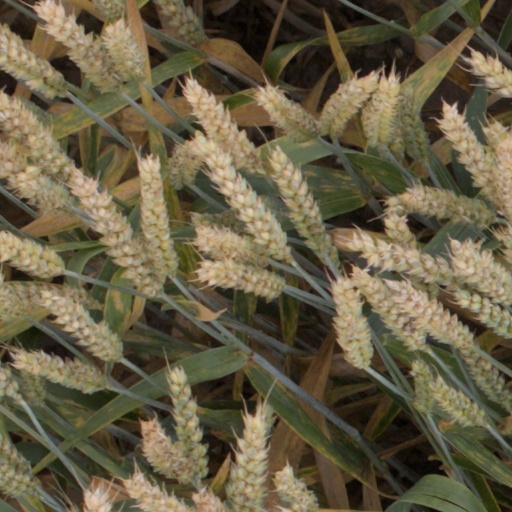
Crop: wheat